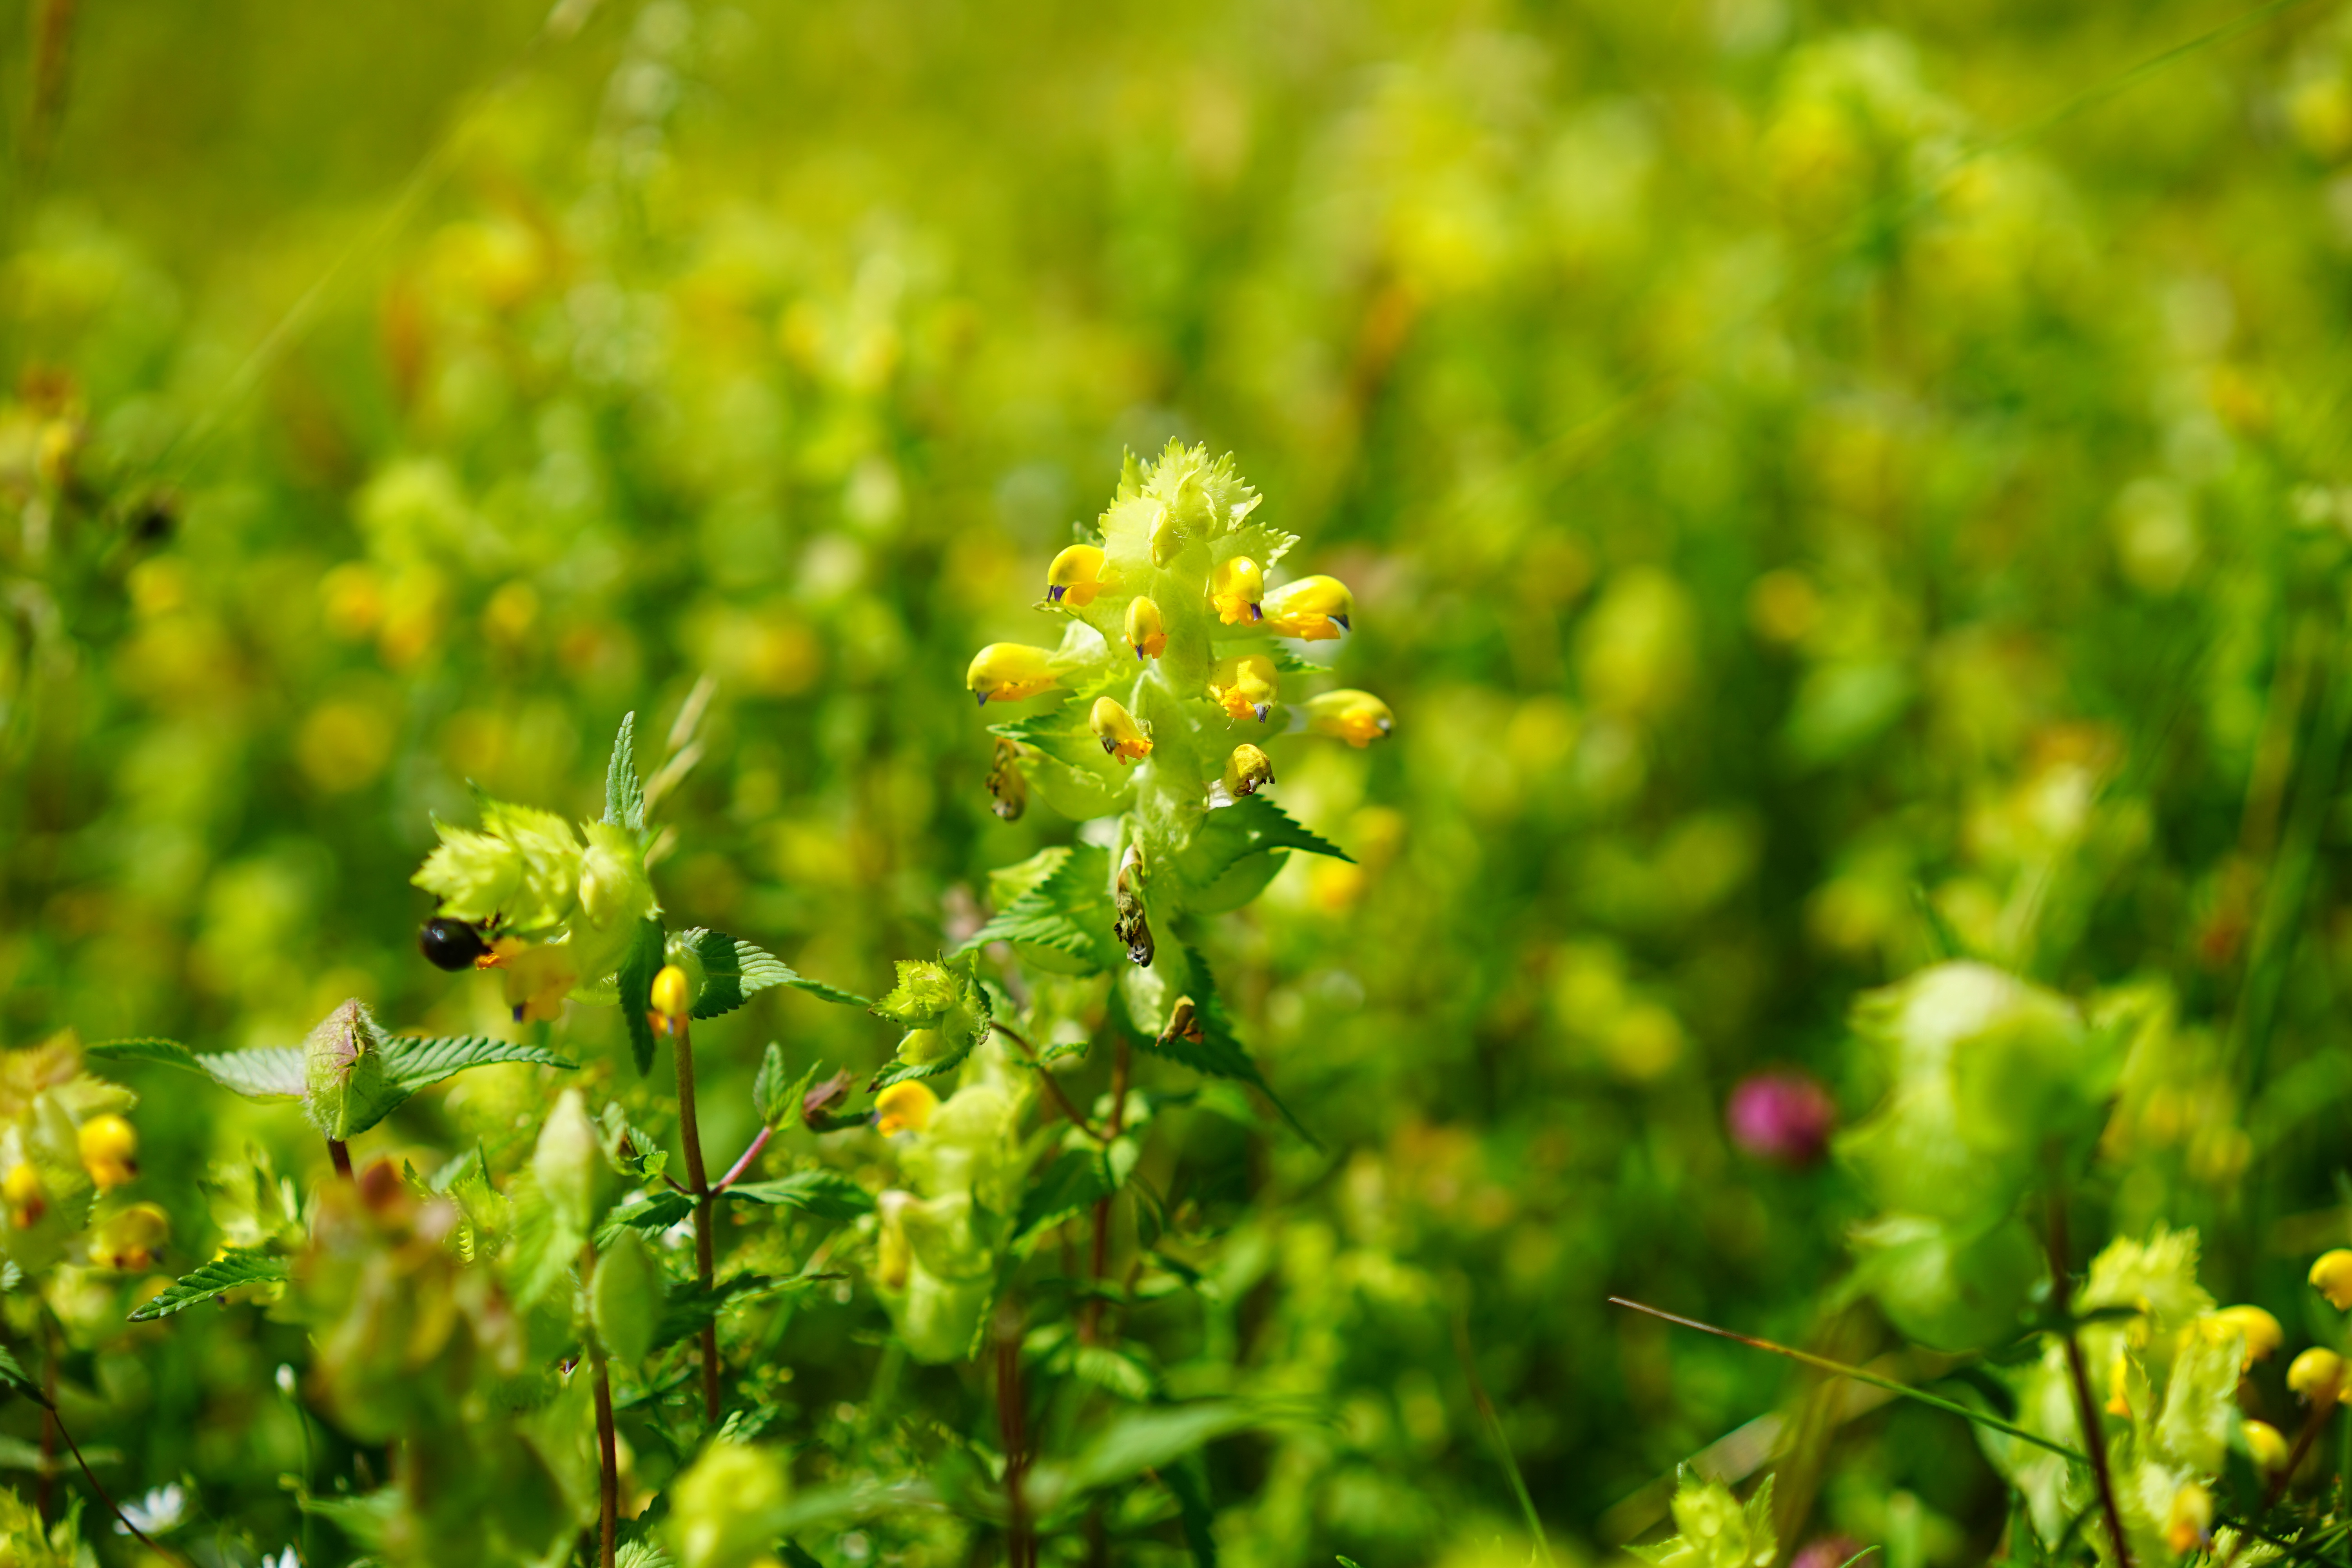
nature, grass, blossom, plant, field, lawn, meadow, sunlight, leaf, flower, bloom, green, produce, crop, botany, yellow, agriculture, flora, rapeseed, wildflower, jagged, leaves, shrub, macro photography, inflorescence, flowering plant, zygomorphe blossoms, toothed, mager meadow, m ulchenf rmig, androsace rattling pot, angustifolius, rhinanthus alectorolophus, broomrape plant, orobanchaceae, neglected grassland, fat meadow, m ulchenartig, serrated leaves, toothed leaves, land plant